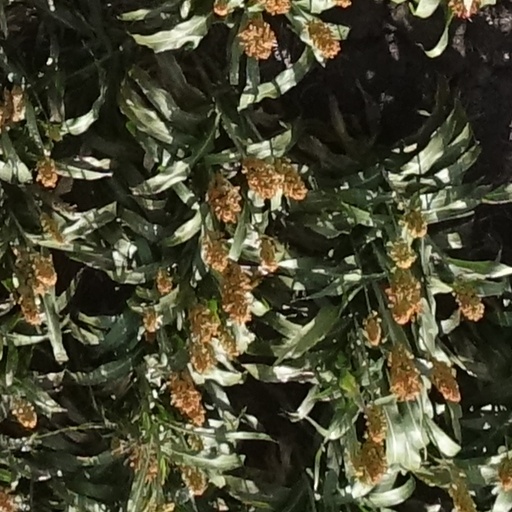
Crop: sorghum